Swaminarayan Sampradaya

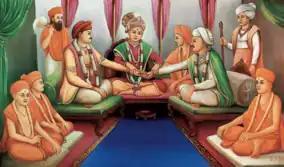
Swaminarayan, acharyas, and ascetics

The sampradaya grew quickly over the 30 years under Swaminarayan's leadership, with British sources estimating at least 100,000 followers by the 1820s. He was a charismatic personality, and in the early period of the Swaminarayan movement, followers were often induced into a visionary trance state interpreted as samadhi, either by direct contact with Swaminarayan or by chanting the Swaminarayan mantra, in which they had visions of their "chosen deity" ("istadevata"). Swaminarayan was criticized for receiving large gifts from his followers after renouncing the world and assuming leadership of the fellowship. Swaminarayan responded that he accepts gifts because "it was appropriate for the person to give" and to satisfy the devotion of his followers but he does not seek it out of personal desire.